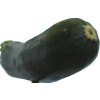
Label: dark_zucchini